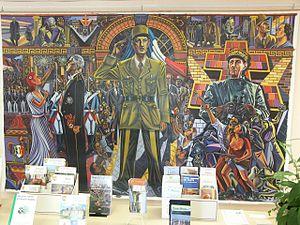
Charles de Gaulle [ ʃaʁl də ɡol], communément appelé le général de Gaulle ou parfois simplement le Général, né le 22 novembre 1890 à Lille et mort le 9 novembre 1970 à Colombey-les-Deux-Églises, est un militaire, résistant, homme d'État et écrivain français.